Balloon mail

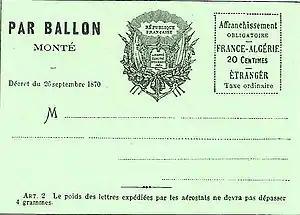
The address side of a balloon post card from the 1870 siege of Paris during the Franco-Prussian War

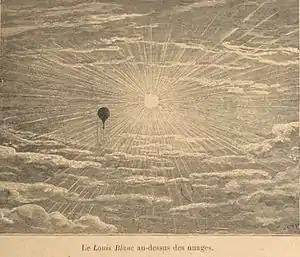
The Louis Blanc, piloted by Eugène Farcot on 12 October 1870, was the 10th balloon mail of the 66 sent during the siege.

Balloon mail is the transport of mail (usually for weight reasons in the form of a postcard) carrying the name of the sender by means of an unguided hydrogen or helium filled balloon. Since the balloon is not controllable, the delivery of a balloon mail is left to good fortune; often the balloon and postcard are lost. A found balloon should be returned to the sender (by conventional post) with an indication of the discovery site, so the sender can determine how far their balloon flew. Balloon mail is often sent as part of a balloon competition.